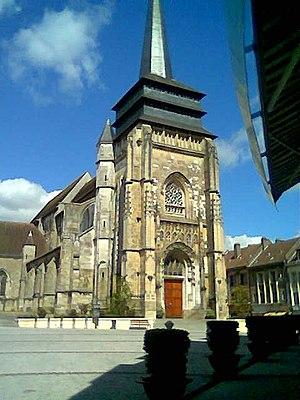
Neufchâtel-en-Bray, prononcé [nøʃatɛl] ou quelquefois [nœfʃatɛl] est une commune française située dans le département de la Seine-Maritime en région Normandie.
Cet article recense les monuments historiques français classés en 1914.
Cet article recense les monuments historiques de l'arrondissement de Dieppe, dans le département de la Seine-Maritime, en France.